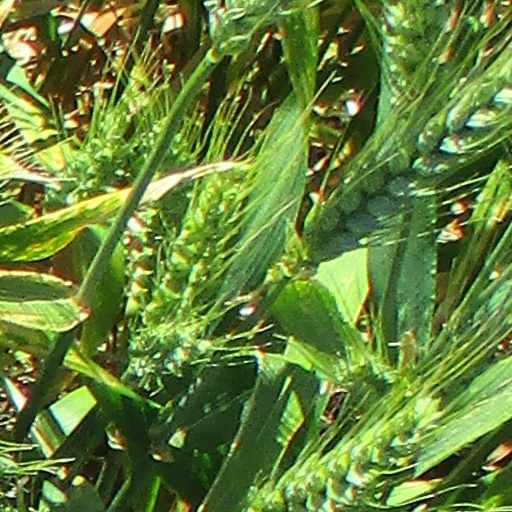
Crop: wheat